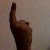
The image shows a hand gesture representing the number 1 in Indian Sign Language.